Peter Jackson (historian)

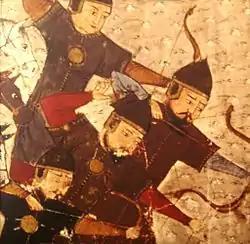
Mongol archers in Compendium of Chronicles of Rashiduldin Hamadani (BnF. MS. Supplément Persan 1113. 1430-1434 AD). Depicted on cover of "Mongols and the West" by Peter Jackson

His 1999 book "The Delhi Sultanate" was described by a reviewer as amongst the most distinguished works on the medieval Islamic world in our time and was scheduled for translation into Arabic. In this book, the geographical extent of his scholarship, his linguistic skills, and his extensive knowledge of medieval Islamic geography enabled him to compress into a single volume a nuanced assessment which was rooted in close textual analysis and a mastery of the linguistic problems presented by his sources, reminiscent of the research of Simon Digby. His latest book on the Mongols and the Islamic World has been described as a work of great erudition which demonstrates Peter Jackson's life-long understanding of both the Muslim and the European sources for the history of the Mongols.